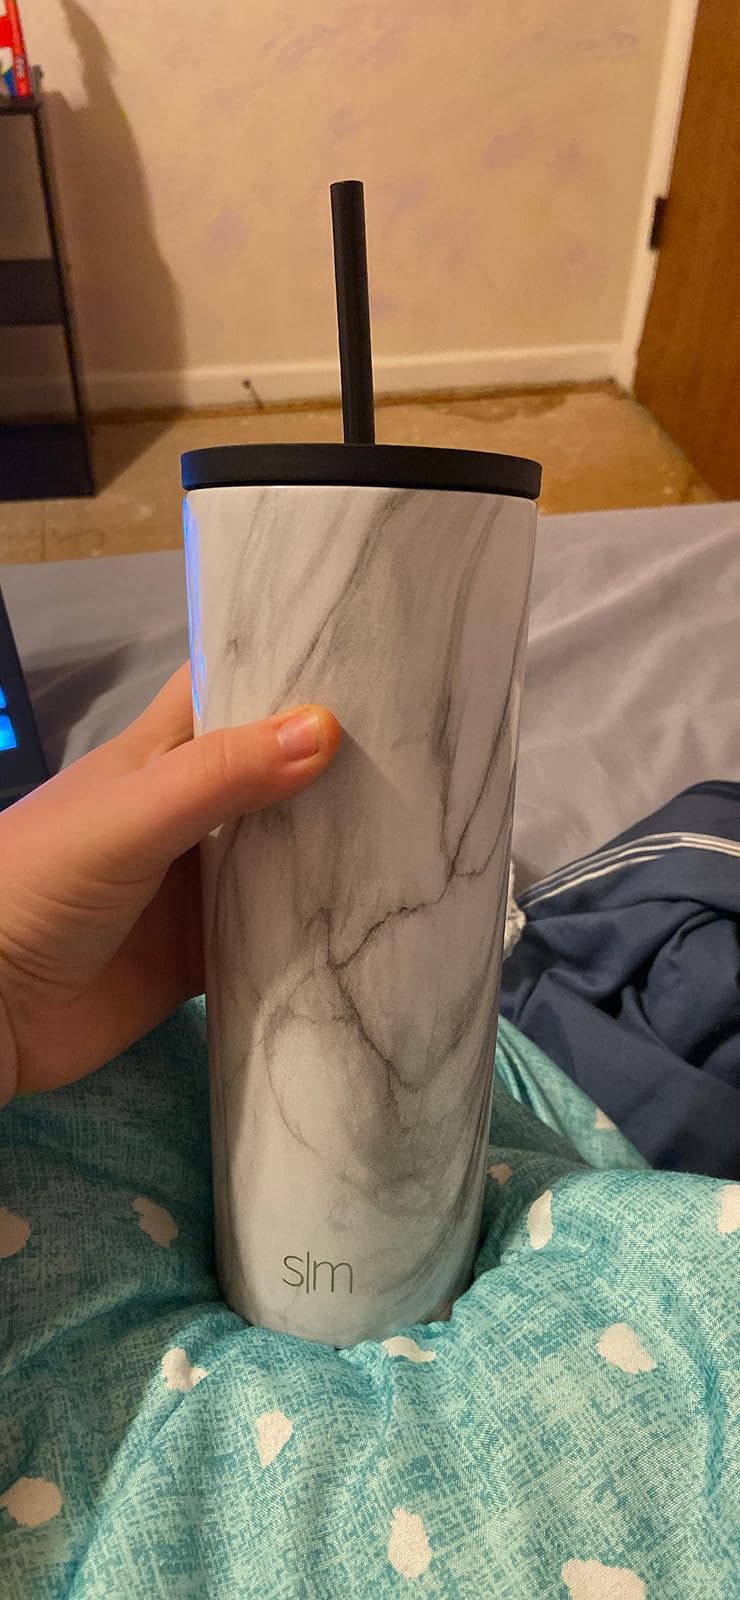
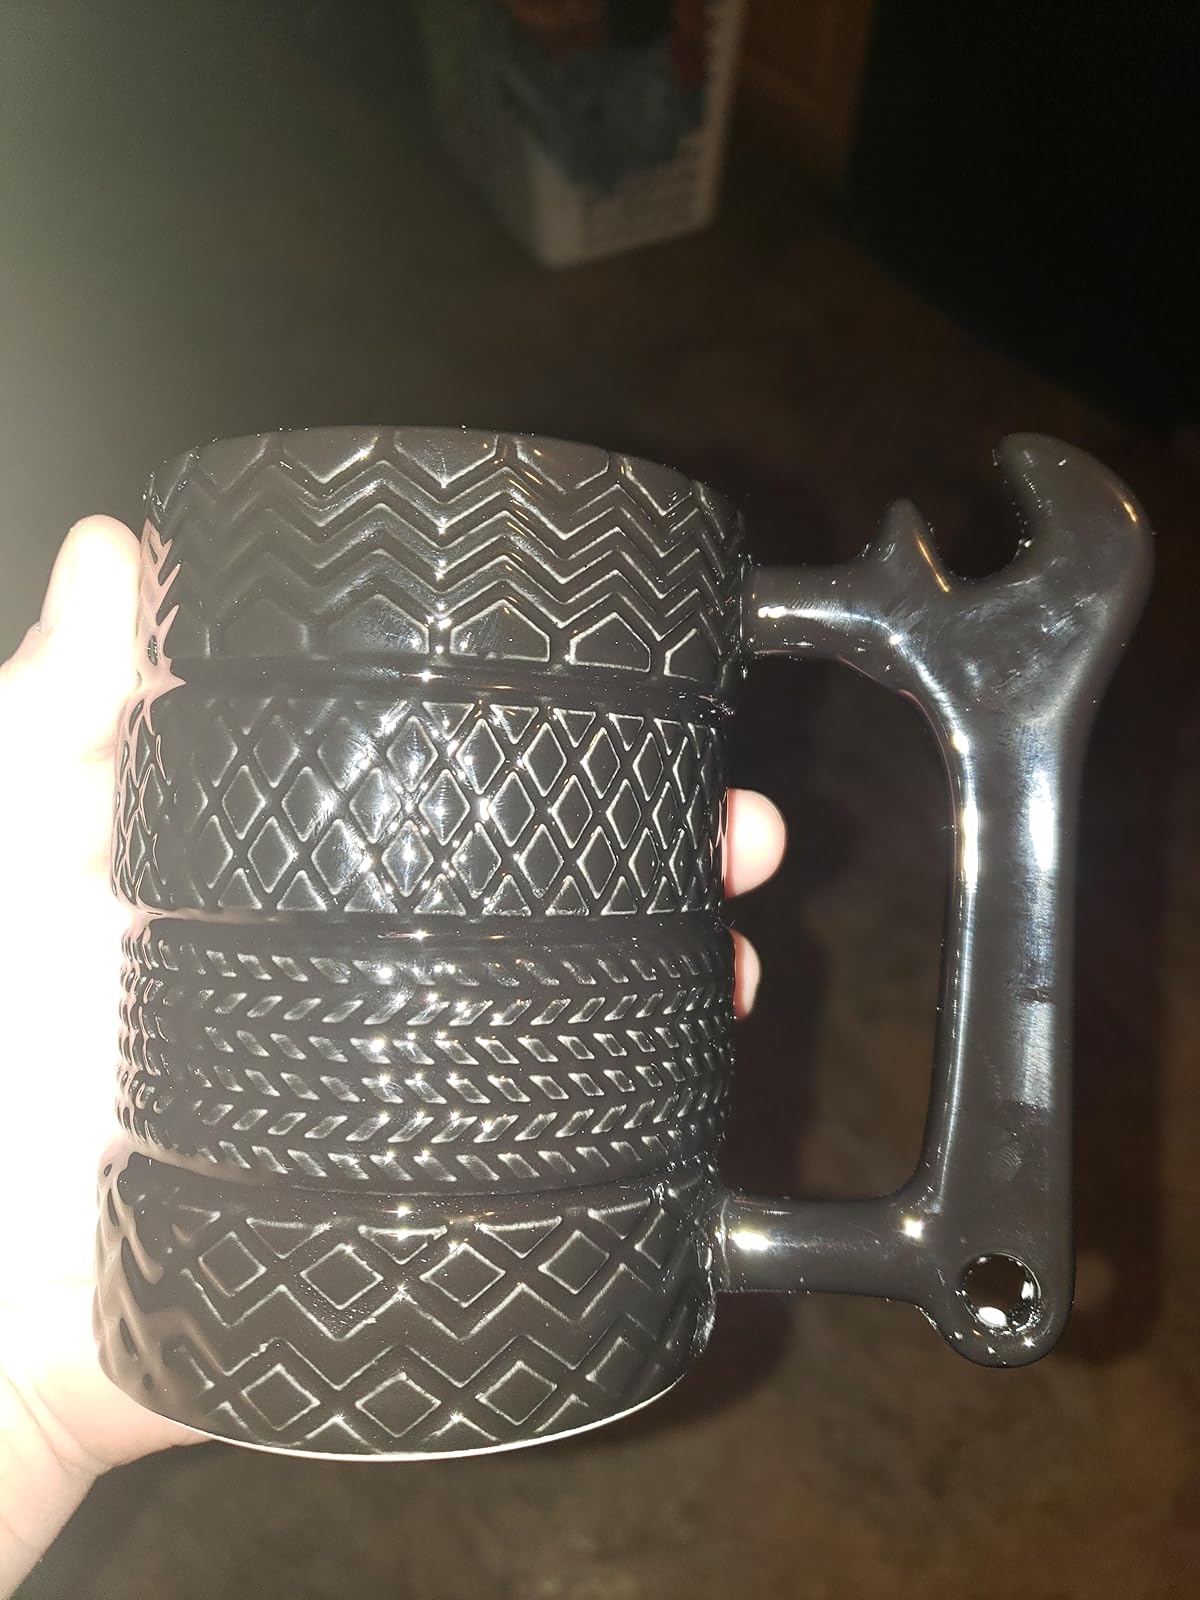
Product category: items_mug
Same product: no